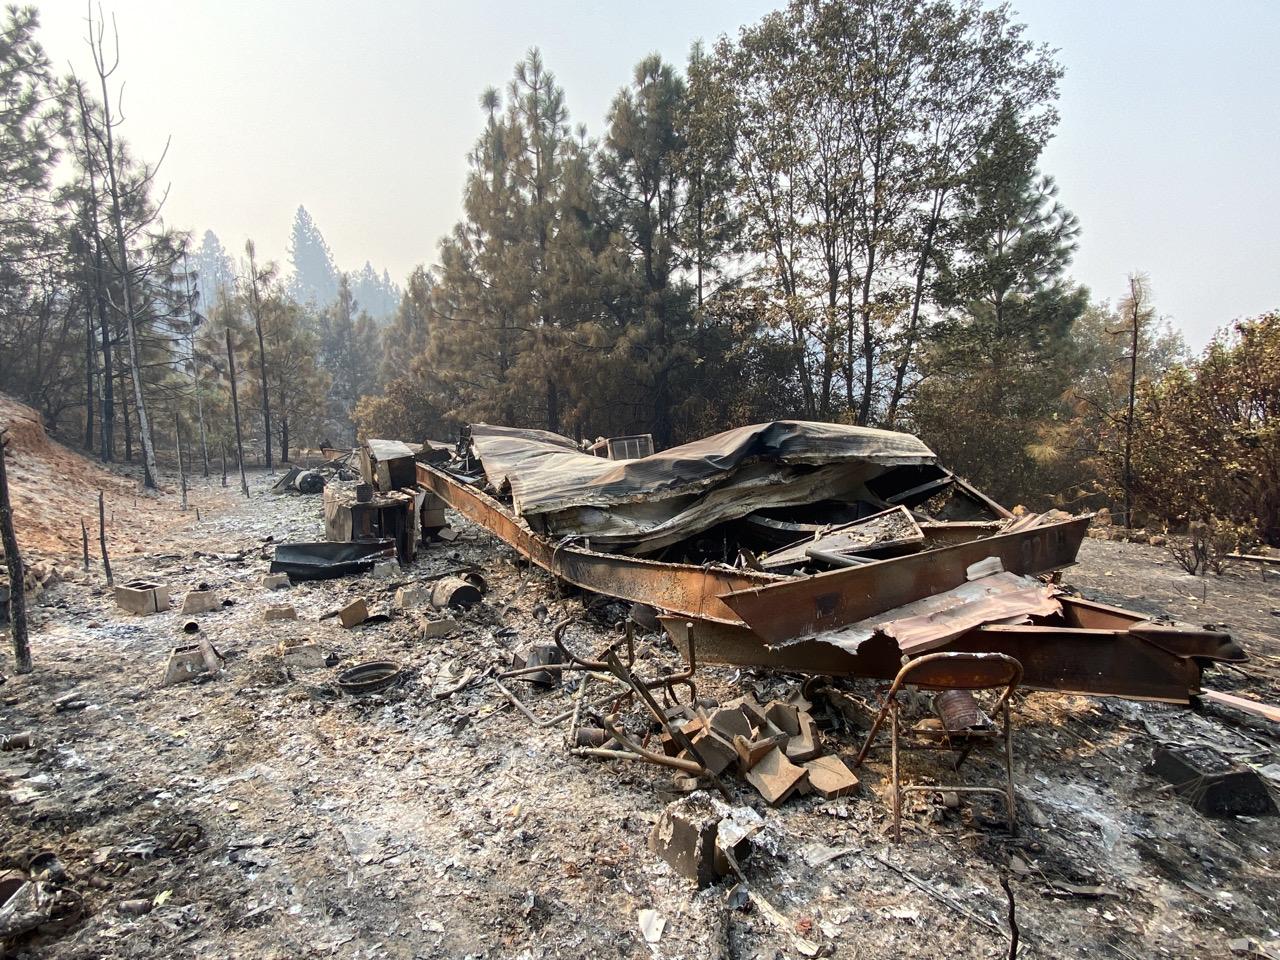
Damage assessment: destroyed